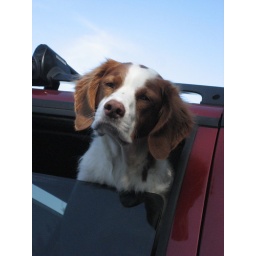
He was sitting in a car in the parking lot of the Maine Aquarium, looking really nervous.